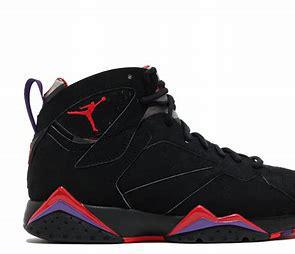
Brand: Jordan
Model: 7 Retro